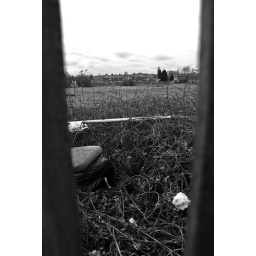
Gap in the fence at the old CFC ground